Nicole Oresme

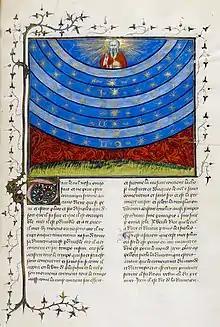
A page from Oresme's "Livre du ciel et du monde", 1377, showing the celestial spheres

In his "Livre du ciel et du monde" Oresme discussed a range of evidence for and against the daily rotation of the Earth on its axis. From astronomical considerations, he maintained that if the Earth were moving and not the celestial spheres, all the movements that we see in the heavens that are computed by the astronomers would appear exactly the same as if the spheres were rotating around the Earth. He rejected the physical argument that if the Earth were moving the air would be left behind causing a great wind from east to west. In his view the Earth, Water, and Air would all share the same motion. Regarding scriptural references to the Sun's motion, he argued they reflect common linguistic usage rather than literal truth. He suggested that a rotating Earth would be simpler than the rotation of the heavens. However, he concluded that the evidence was inconclusive and adhered to the prevailing view that the heavens rotate while the Earth remains stationary.